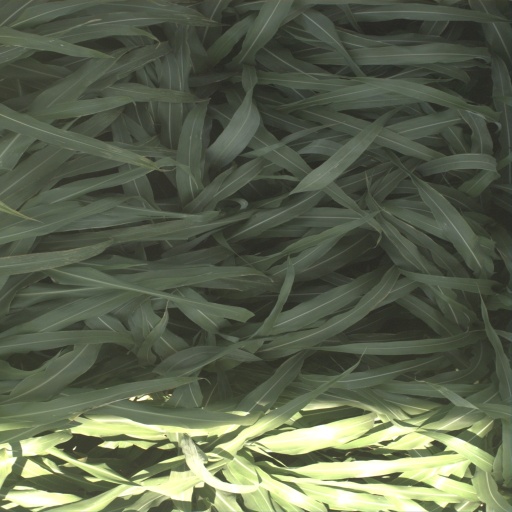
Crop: sorghum